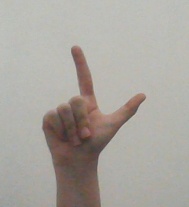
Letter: laam